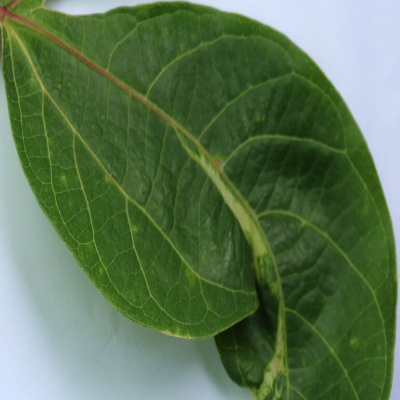
Crop: Cassava
Condition: mosaic